Keef Trouble

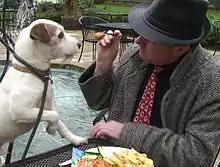
Dougie Damone(aka Keef Trouble)

A composition, "Hello Mum", had been recorded at Ferry Sound in the early 1990s. The recording was released in the UK and sold as a 7-inch vinyl single and greeting's card for Mother's Day in 1992 under the CoverHit label, with the pseudonym 'Dougie Damone'. In 2008, the song was reproduced as a YouTube video which, with the song, was reviewed in the "Mid Sussex Times".